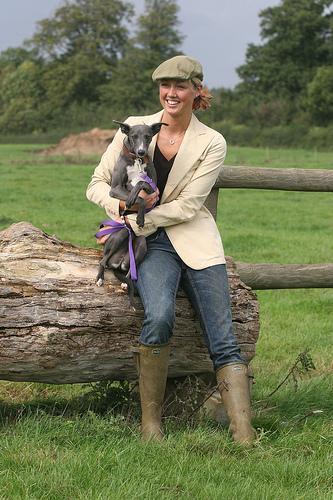
whippet